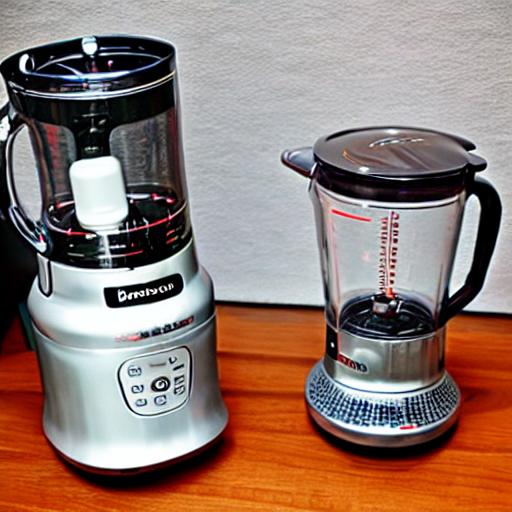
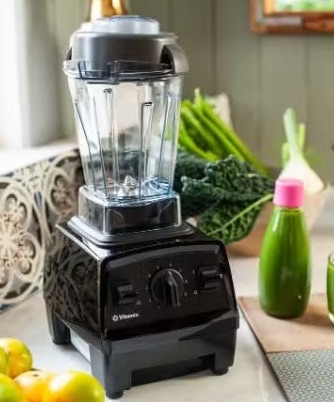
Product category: items_blender
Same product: no